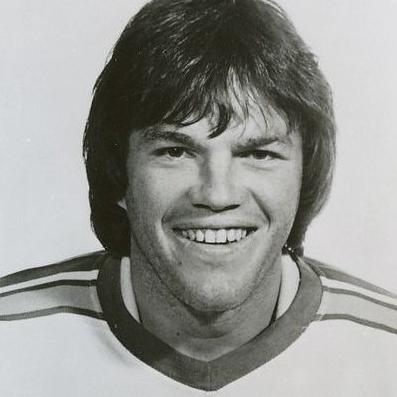
Age: 24